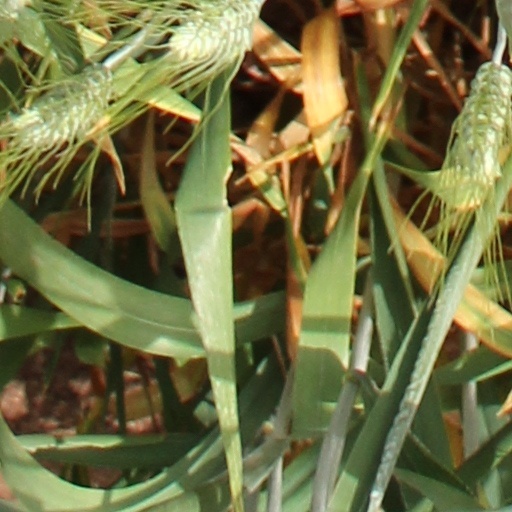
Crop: wheat